Myelin basic protein

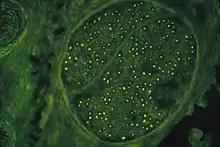

Some research has shown that inoculating an animal with MBP to generate an MBP-specific immune response against it increases blood–brain barrier permeability. Permeability is enhanced when the animal is inoculated against non-specific proteins.